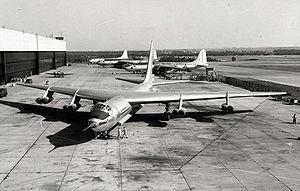
Vue de face du Convair YB-60 serial 49-2676
Le Convair YB-60 est un projet de bombardier stratégique à réaction américain, développé au début des années 1950 afin de concurrencer le B-52 de Boeing. Dérivé du B-36 Peacemaker, l'YB-60 reprend le fuselage du bombardier à hélices, sur lequel est greffée une voilure en flèche dotée de huit turboréacteurs disposés par paires dans des nacelles sous les ailes. L'avion effectue son premier vol le 18 avril 1952, mais il n'atteint pas les performances requises et montre rapidement des problèmes. Il ne répond pas aux attentes des militaires et le projet est annulé en août 1952, au profit du B-52.